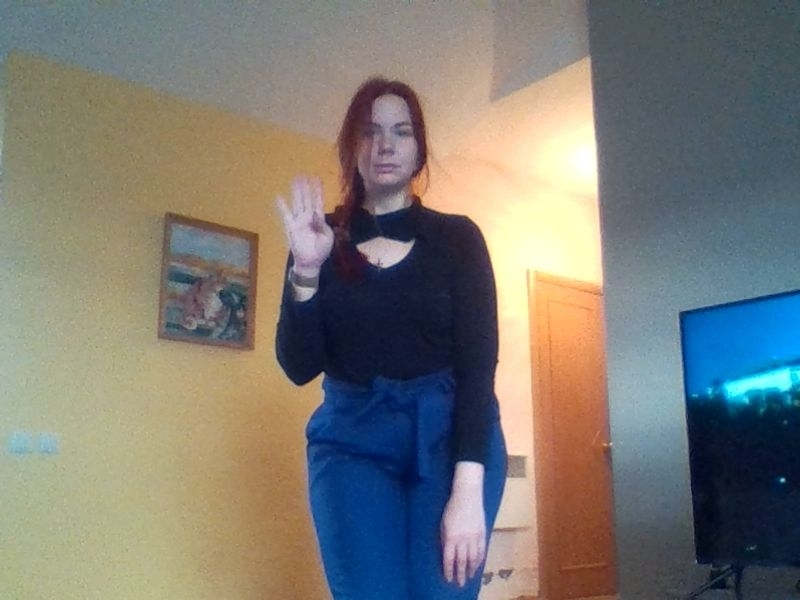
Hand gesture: four